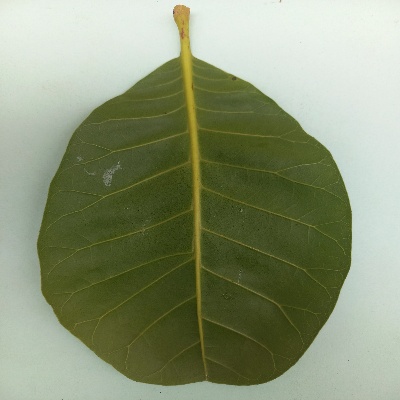
Crop: Cashew
Condition: healthy